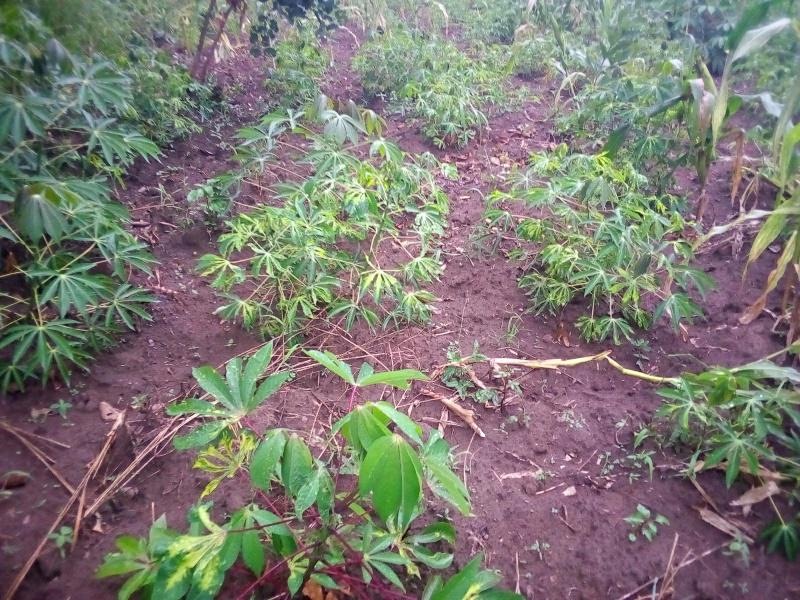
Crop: cassava
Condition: mosaic_disease